Naval warfare

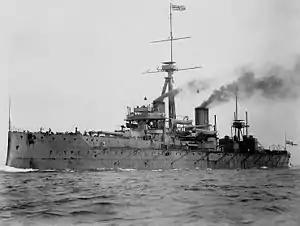
, the first dreadnought battleship

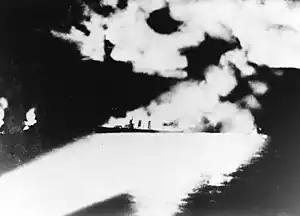
Battle of Savo Island was the first in a series of night-time engagements between surface warships during the Solomon Islands campaign.

Trafalgar ushered in the "Pax Britannica" of the 19th century, marked by general peace in the world's oceans, under the ensigns of the Royal Navy. But the period was one of intensive experimentation with new technology; steam power for ships appeared in the 1810s, improved metallurgy and machining technique produced larger and deadlier guns, and the development of explosive shells, capable of demolishing a wooden ship at a single blow, in turn required the addition of iron armour.